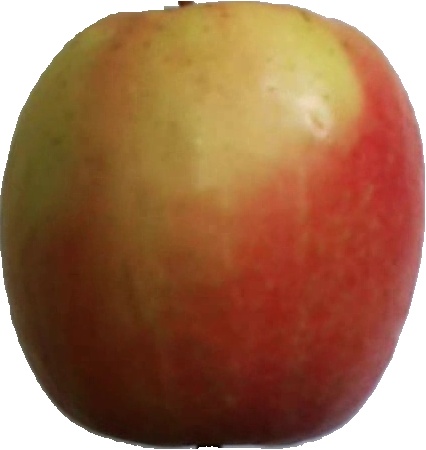
Label: apple_pink_lady_1